Eduard Strauss II

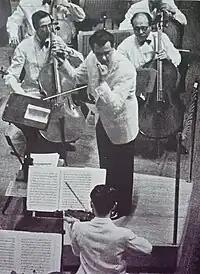
Eduard II. and Tokyo Symphony Orchestra (30 July 1956)

Eduard II visited Japan in 1956. His works drew enormous attention, which resulted in a Johann Strauss boom occurring in Japan.